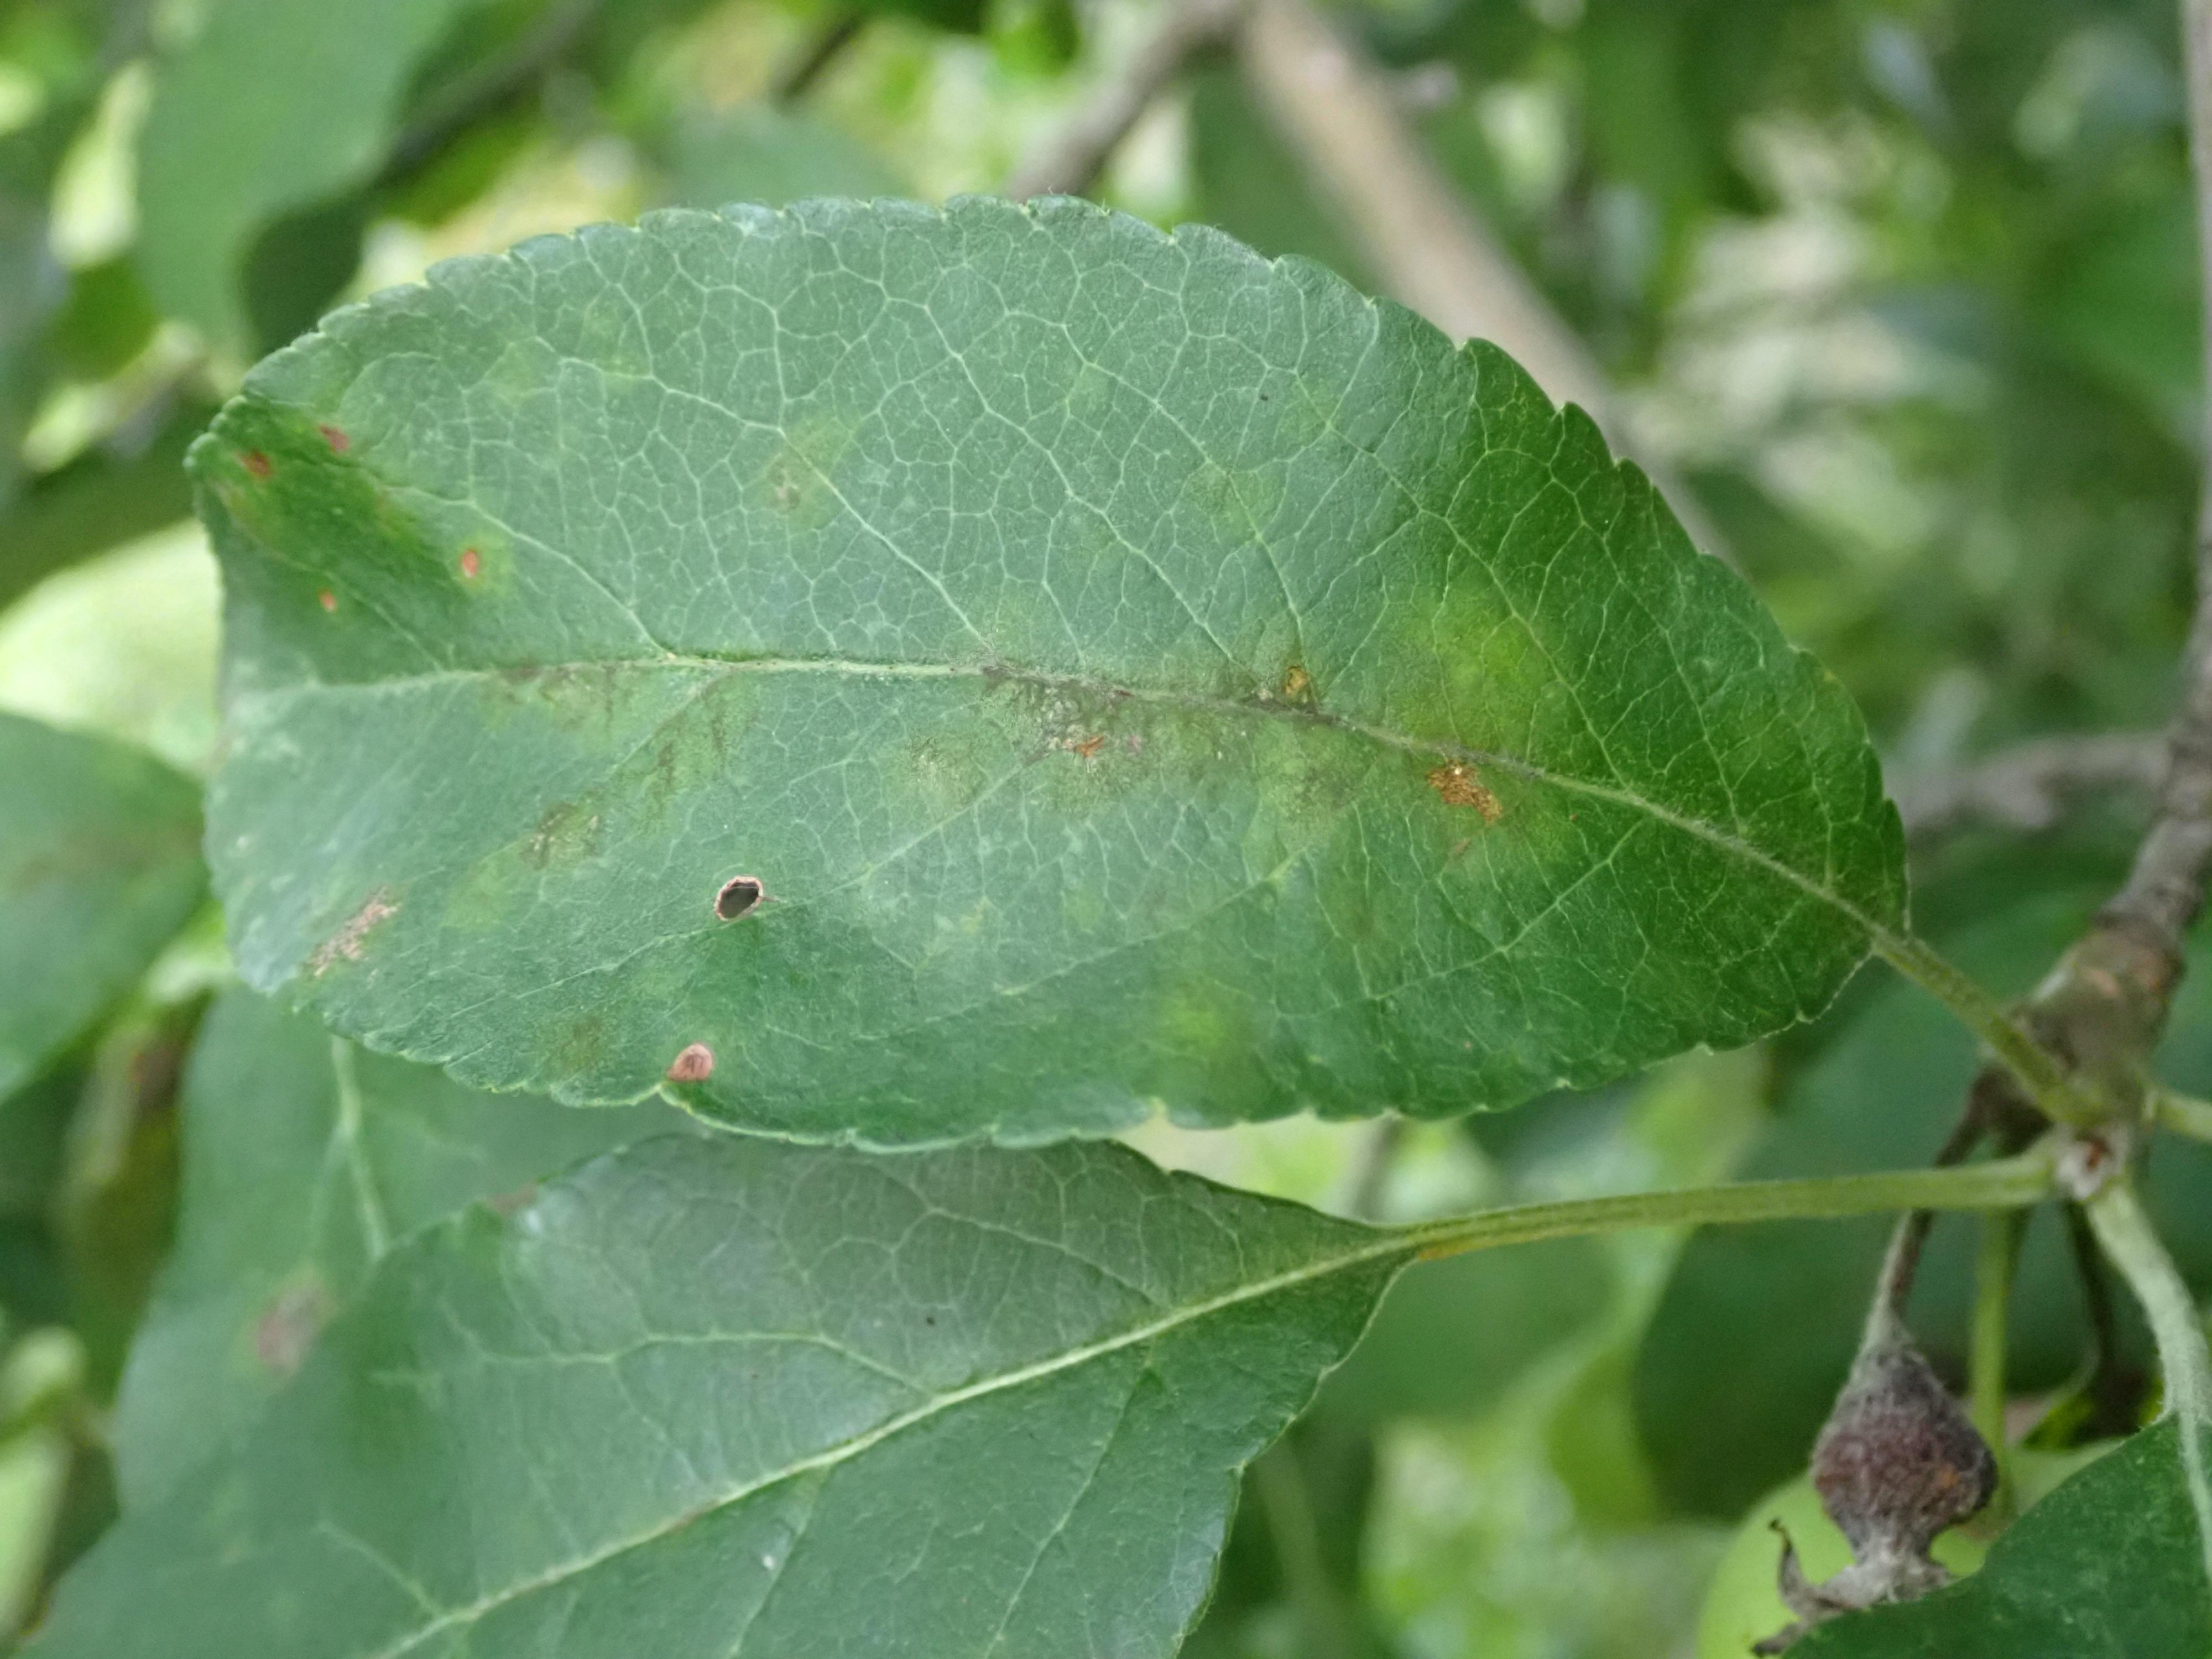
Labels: scab